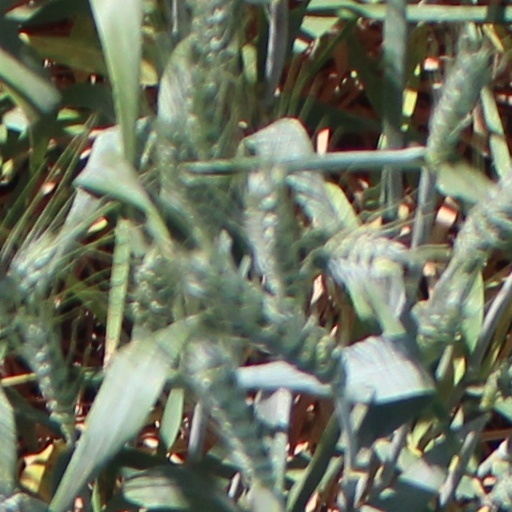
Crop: wheat